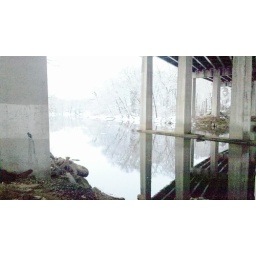
river under bridge